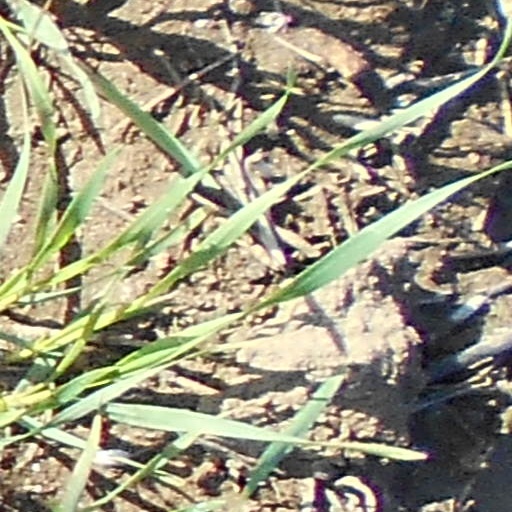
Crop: wheat